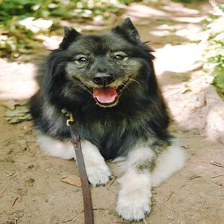
Species: dog
Breed: keeshond